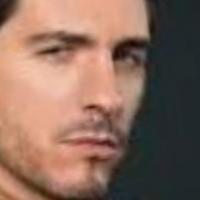
Age group: age 21-30